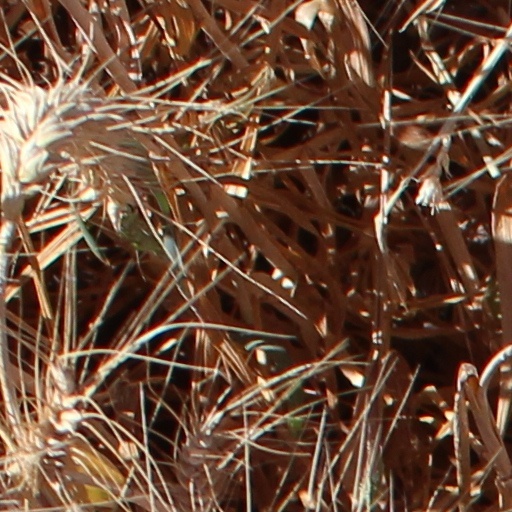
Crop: wheat